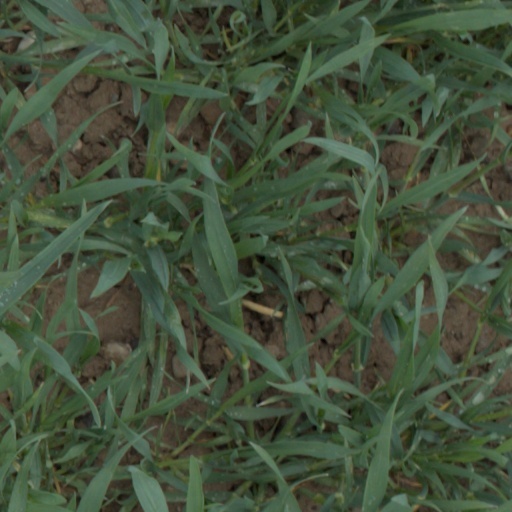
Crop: wheat